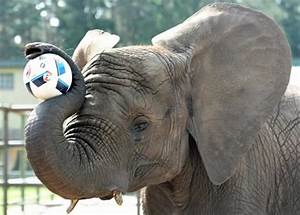
Label: elefante